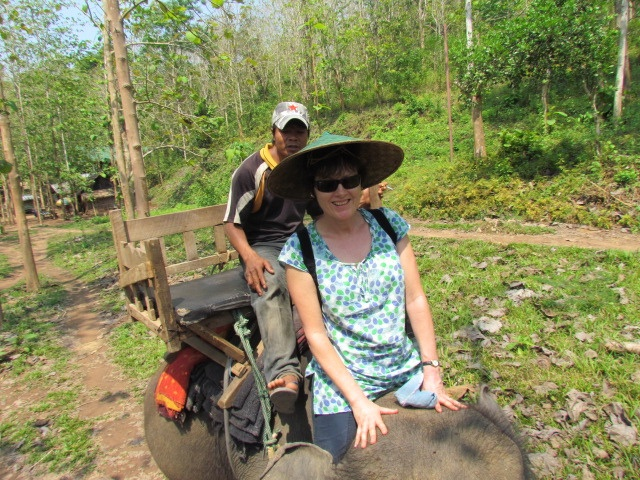
Lady wearing a hat and sunglasses riding on an animal.
A man and women riding an elephant on a trail
A man and a woman riding on the back of an animal.
Two people are riding on a small elephant.
The woman is sitting on top of the baby elephant.